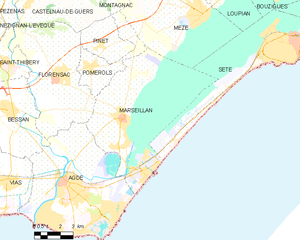
Carte de la commune française de code INSEE 34150 - Marseillan (Hérault)
Marseillan est une commune française située dans le département de l'Hérault, en région Occitanie. Depuis le 31 décembre 2002, elle fait partie de la communauté d'agglomération Sète Agglopôle Méditerranée.